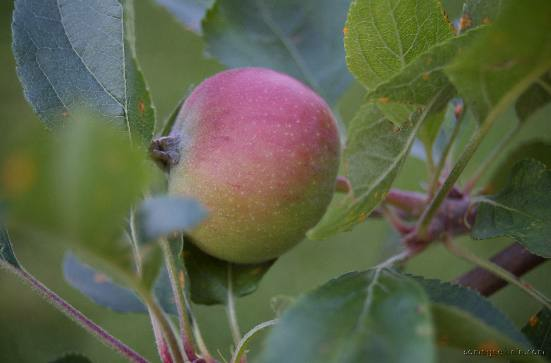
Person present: No